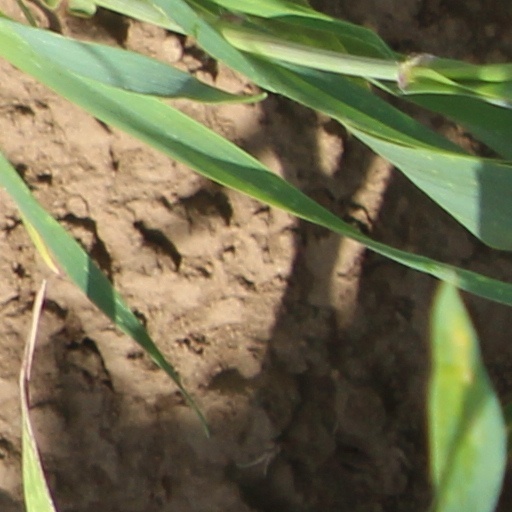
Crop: wheat